Boeing C-17 Globemaster III

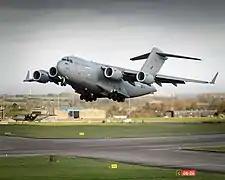
RAF C-17 taking off from RAF Brize Norton

On 15 August 2021, USAF C-17 02-1109 from the 62nd Airlift Wing and 446th Airlift Wing at Joint Base Lewis-McChord departed Hamid Karzai International Airport in Kabul, Afghanistan, while crowds of people trying to escape the 2021 Taliban offensive ran alongside the aircraft. The C-17 lifted off with people holding on to the outside, and at least two died after falling from the aircraft. There were an unknown number possibly crushed and killed by the landing gear retracting, with human remains found in the landing-gear stowage. Also that day, C-17 01-0186 from the 816th Expeditionary Airlift Squadron at Al Udeid Air Base transported 823 Afghan citizens from Hamid Karzai International Airport on a single flight, setting a new record for the type, which was previously over 670 people during a 2013 typhoon evacuation from Tacloban, Philippines.